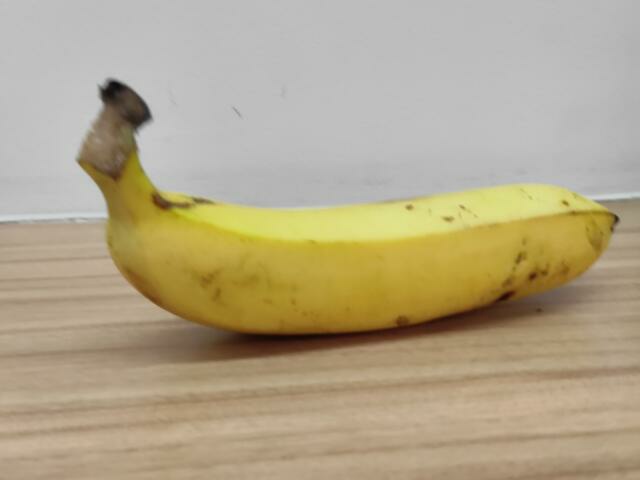
Label: Ripe_Banana